Napier-Heston Racer

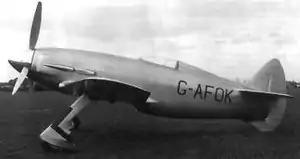
Napier-Heston Racer at Heston airfield, c. 1940

The Napier-Heston Racer, also known as the Heston Type 5 Racer or Heston High Speed Aircraft J.5, was a British single-seat racing monoplane developed in the 1940s. It was conceived by D. Napier & Son Ltd. and built by the Heston Aircraft Company. The purpose of this aircraft was to attempt a World Air Speed Record. The project was funded by William Morris, 1st Viscount Nuffield.